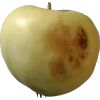
Label: Apple hit 1